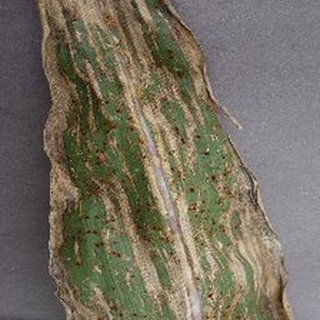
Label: corn_gray_leaf_spot